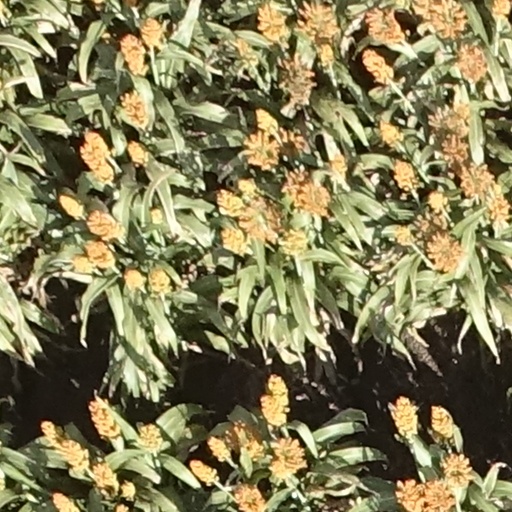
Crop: sorghum